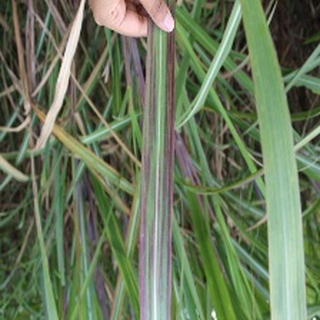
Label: sugarcane_bacterial_blight